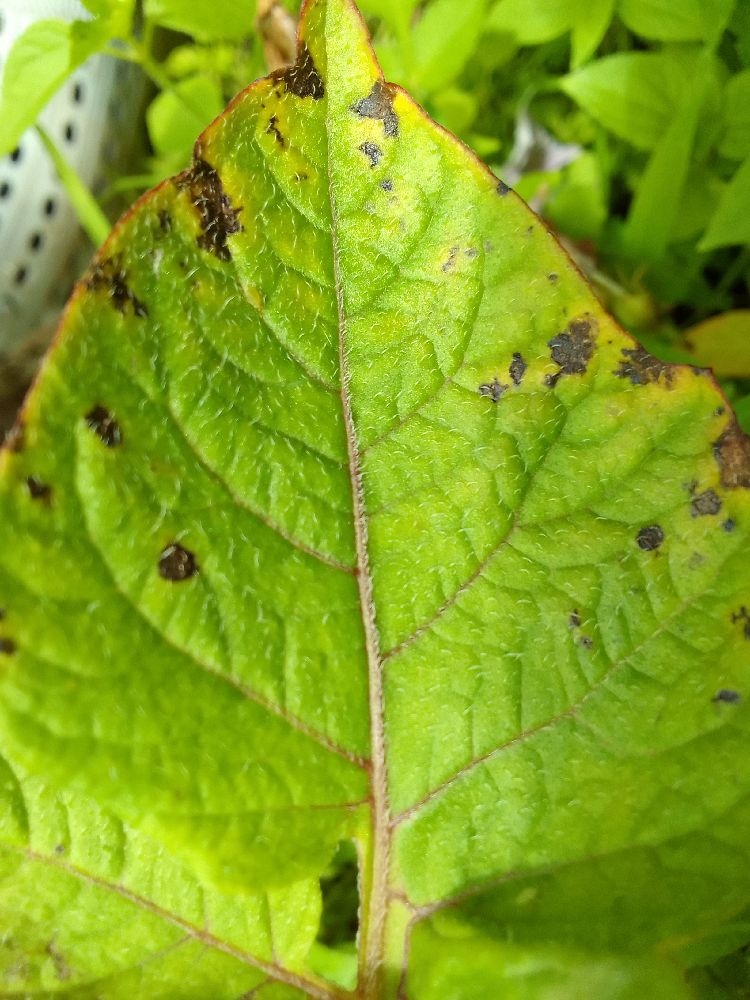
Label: Early blight